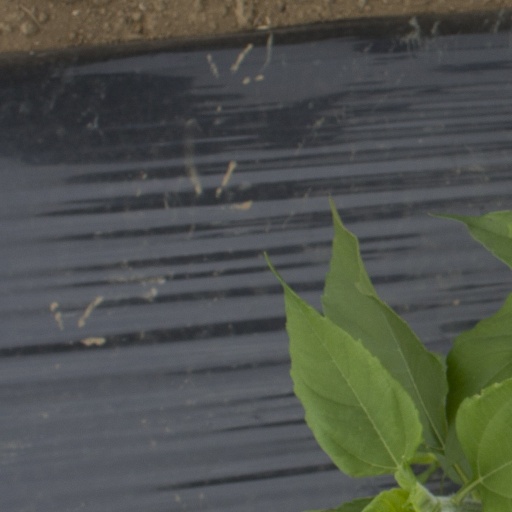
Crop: Jerusalem artichoke